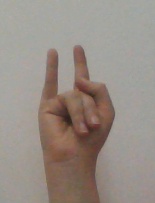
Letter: la